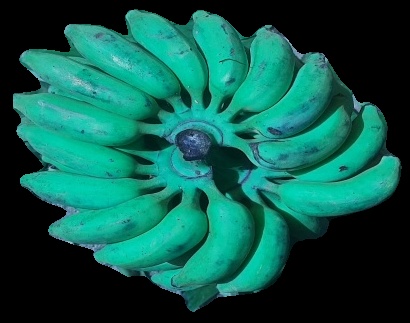
Variety: elakki-bale
Grade: grade3